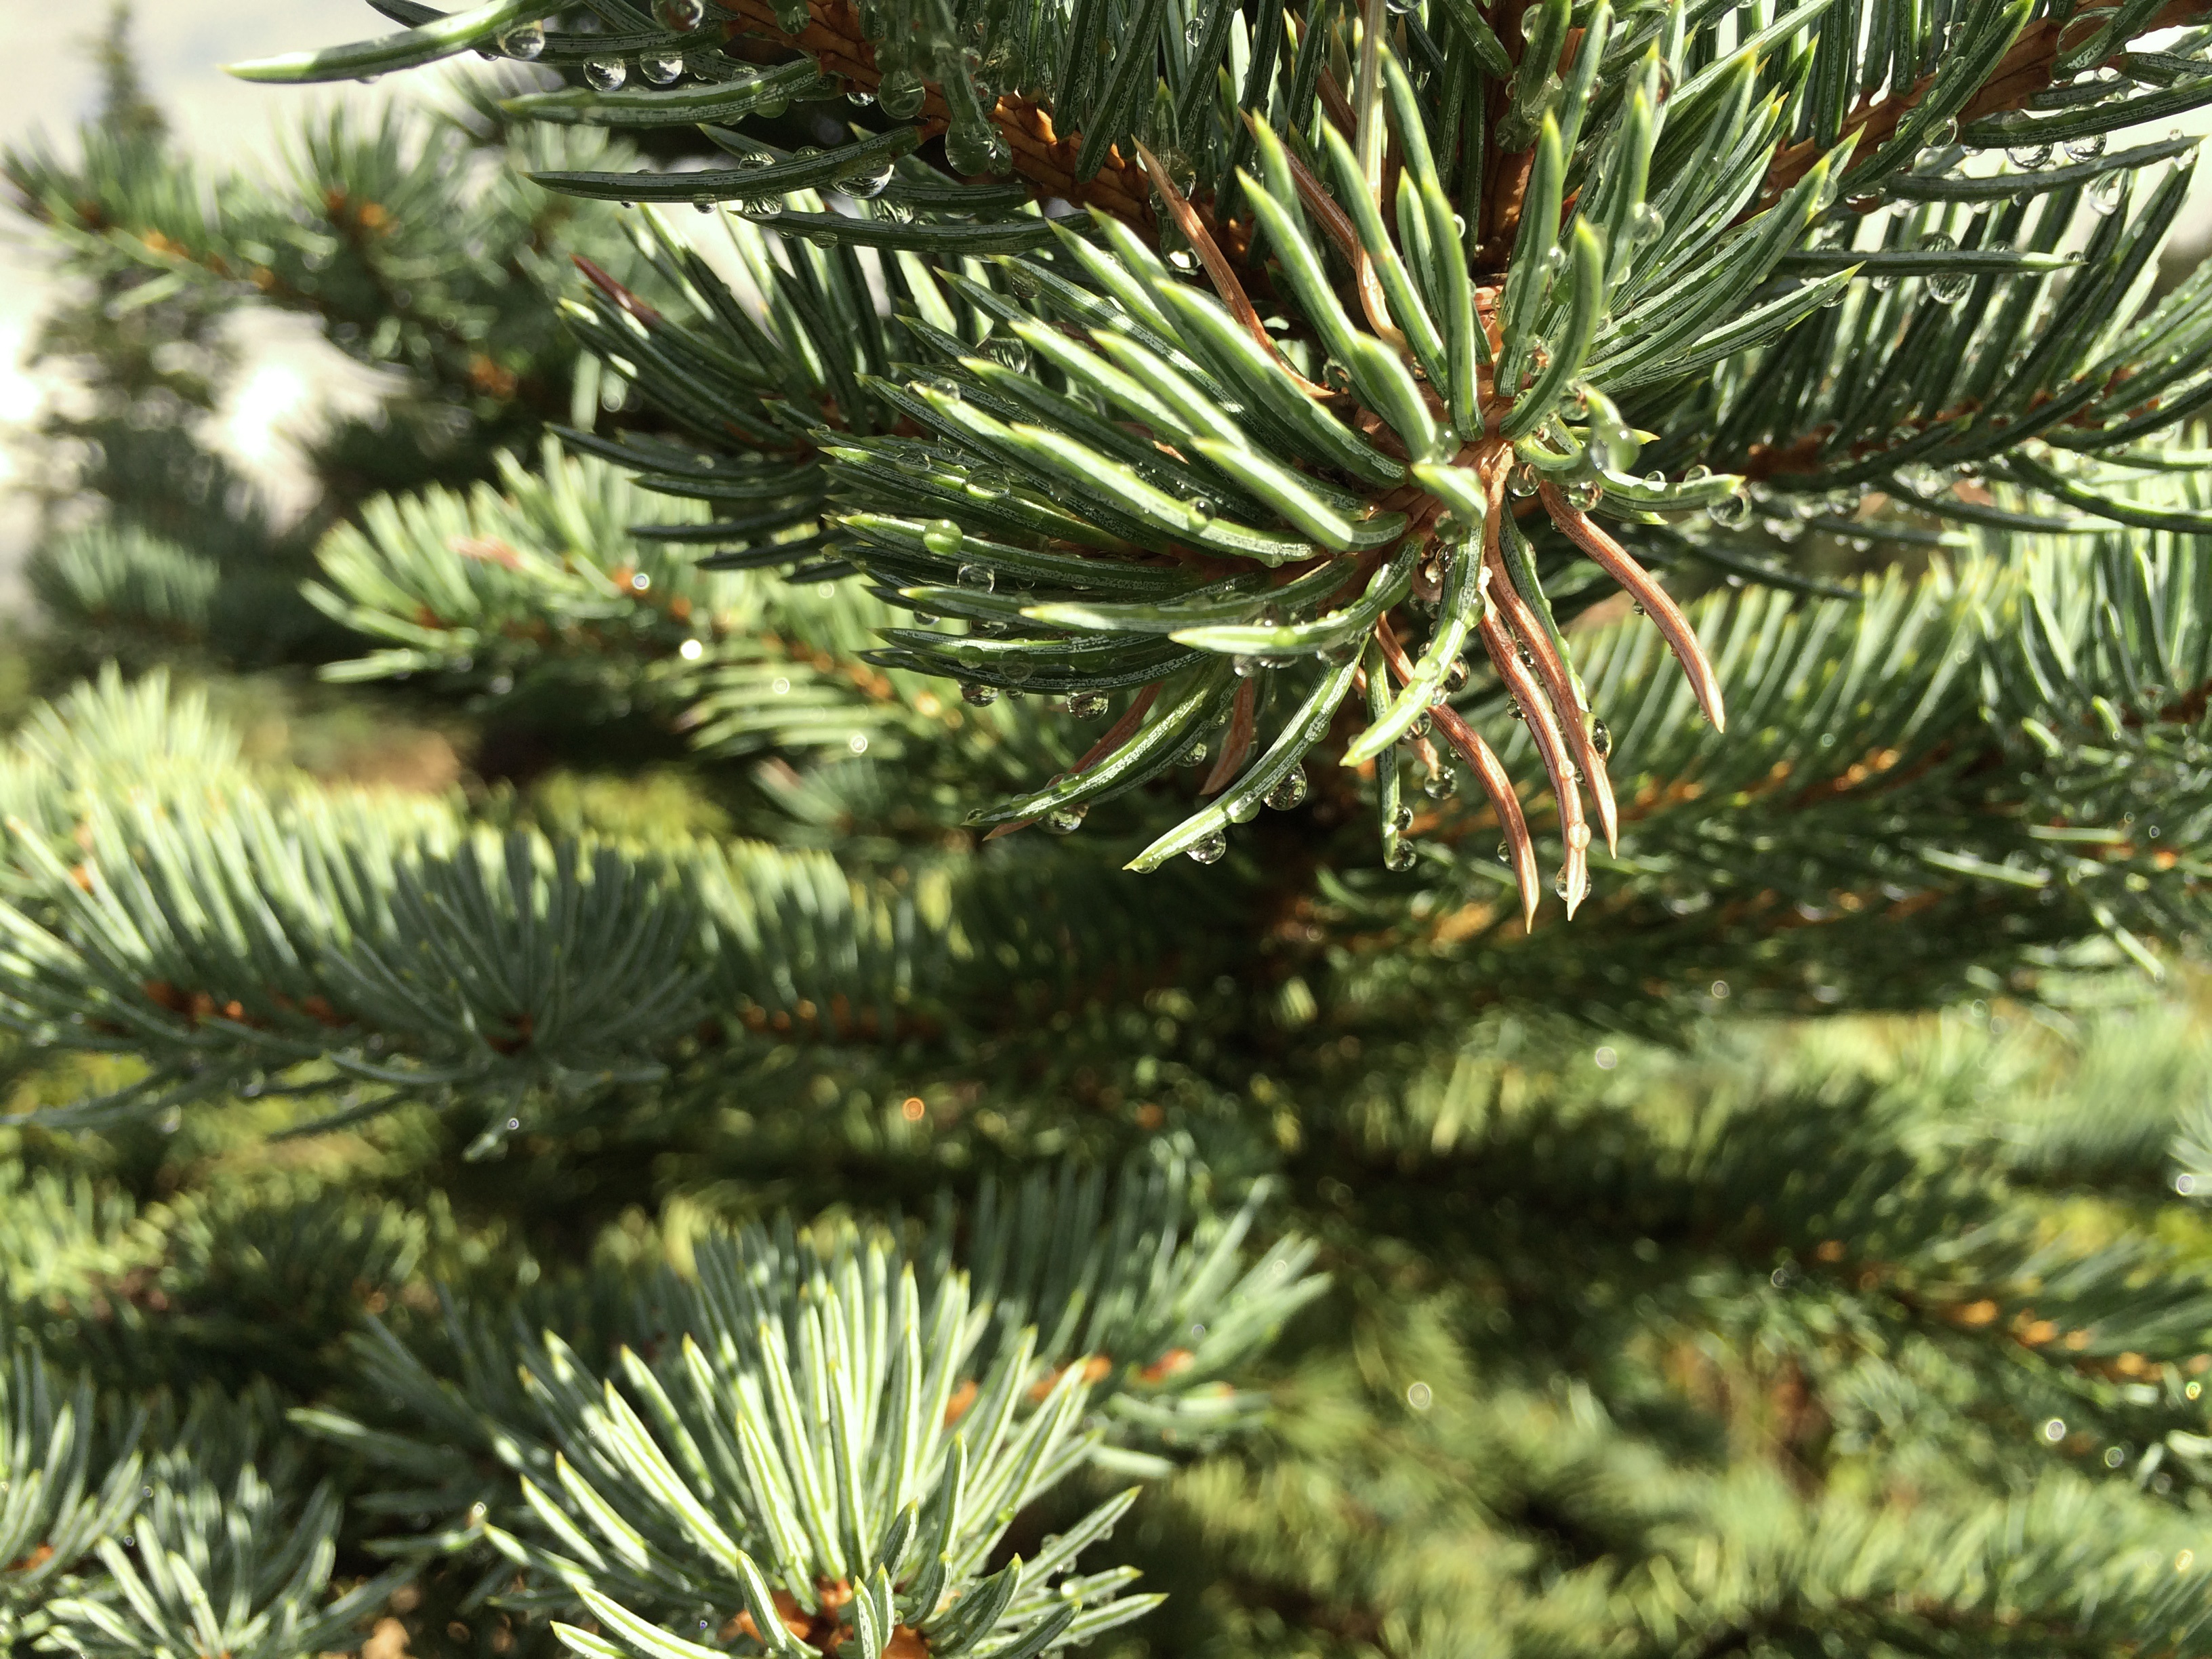
tree, branch, plant, pine, evergreen, fir, christmas tree, conifer, christmas decoration, spruce, ecosystem, biome, pine family, woody plant, temperate coniferous forest, land plant